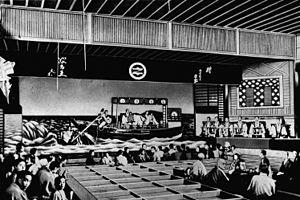
Le théâtre japonais, qui se forme au cours du XIVᵉ siècle mais hérite de plusieurs siècles de danses rituelles et de spectacles de divertissement variés, se caractérise par un répertoire fortement ancré dans la littérature et par une forte tendance à la stylisation et à la recherche d’esthétisme.